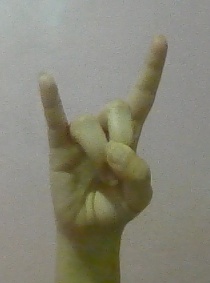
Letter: la